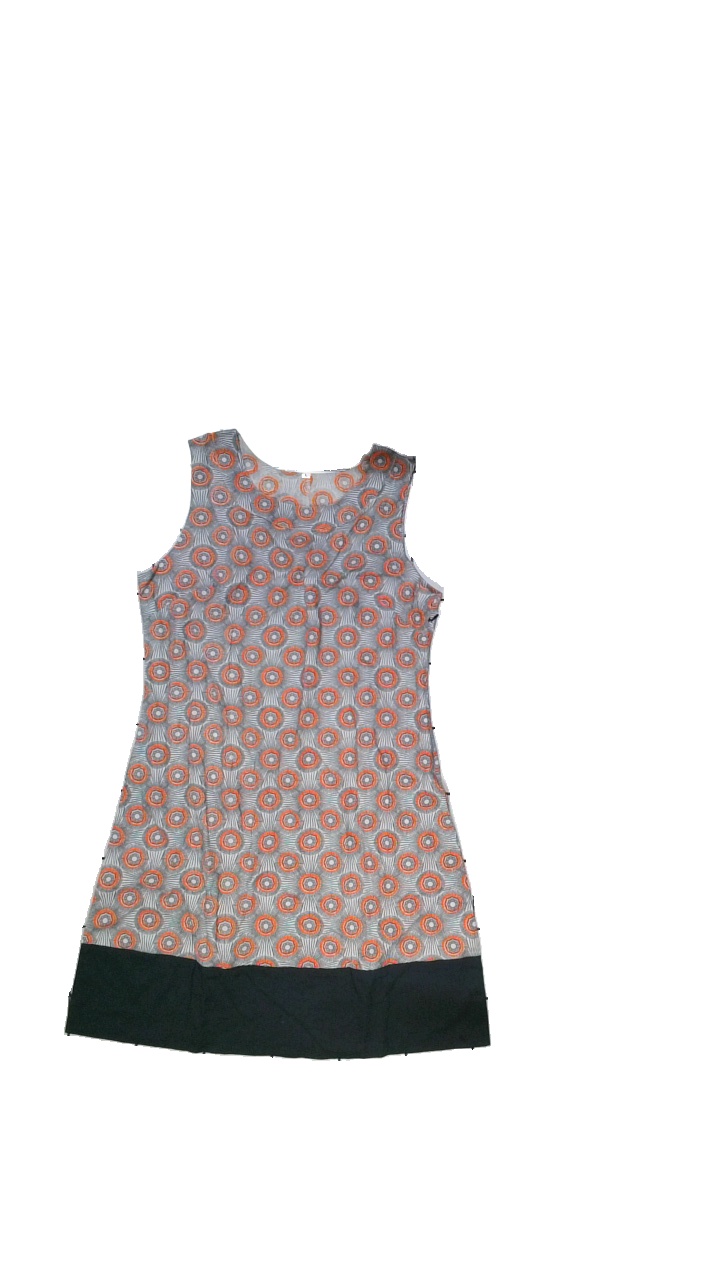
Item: Dress (Ladies)
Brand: Missing
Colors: Multicolor
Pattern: Other
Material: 100% cotton
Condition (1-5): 5
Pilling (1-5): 5
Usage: Reuse
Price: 50-100